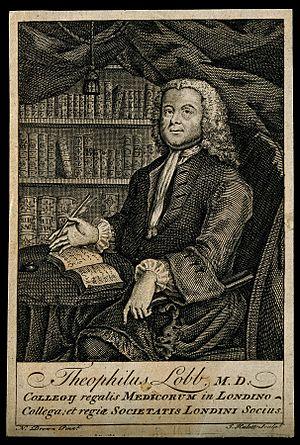
Théophile ou Théophilus Lobb, né le 17 août 1678 et mort le 19 mai 1763, à Londres, est un médecin anglais, membre de la Société royale de Londres depuis 1729.